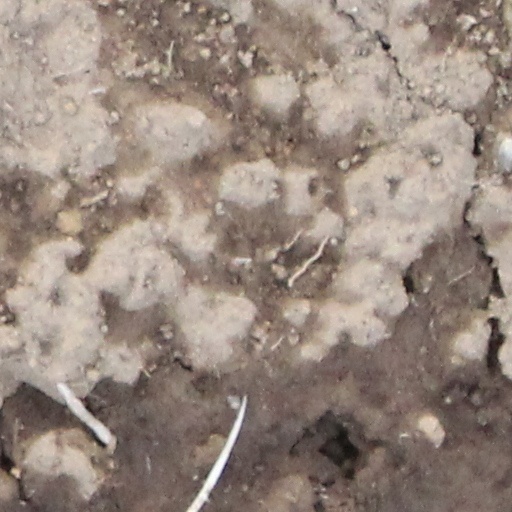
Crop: wheat